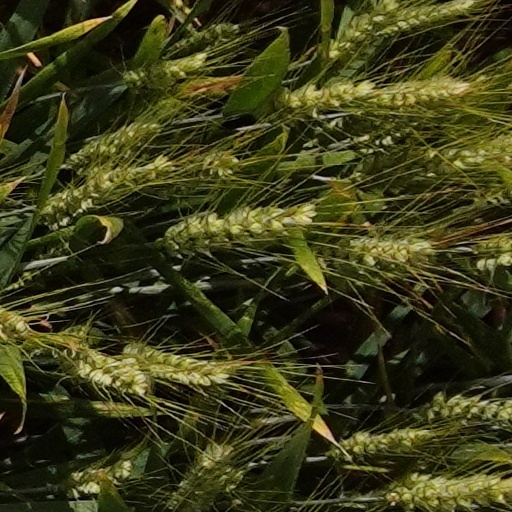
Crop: wheat